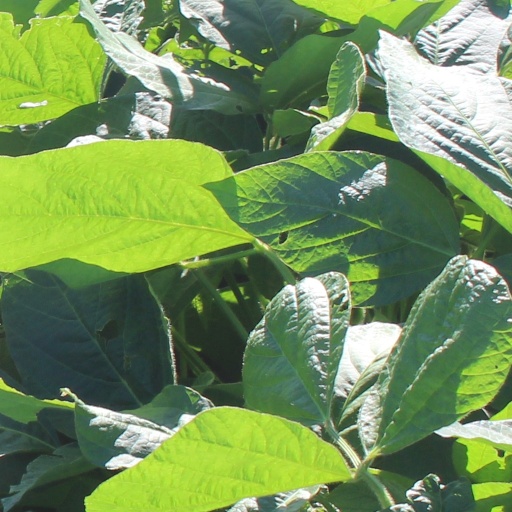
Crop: soybean